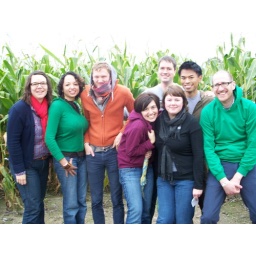
The boys and the girls reunite in the corn maze.